Adolfina Fägerstedt

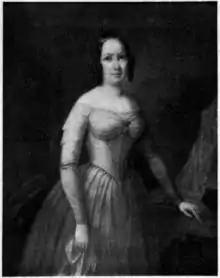

Adolfina Fägerstedt (31 August 1811 – 1902), was a Swedish ballerina. She was considered as one of the leading members of the Royal Swedish Ballet in the 1830s and 1840s.